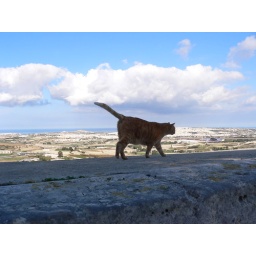
Stray cat walking on the city wall in Mdina, Malta.